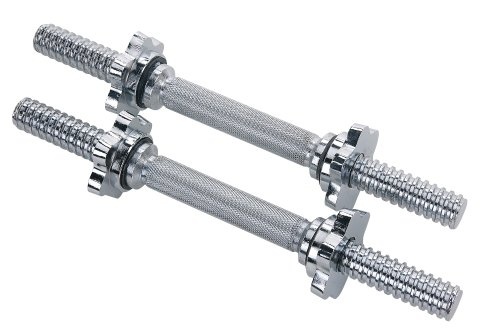
Dumbbell Rod 1 Pair With Stud
Brand: Cyberteleshop
The Dumbbell Plate Rod is a rod designed to fit dumbbells at the edges. This rod is mainly used by individuals in an exercise gym. The dumbbell rod is made from the highest quality stainless steel that does get damaged easily. The fitness rod featured Dumbbell Plate Rod features the anti-slip knurled grooves that don’t slip easily during exercise. The fitness rod comes with the tightening nut. This nut needs to be tightened after placing the dumbbells Plates, as the nut holds the dumbbells Plates tight during the exercise. The Dumbbell Plate Rod could prove to be the ultimate solution for all those individuals who want to build muscles naturally and in a considerably less amount of time. This fitness rod is marketed in Pakistan by the Cyber Tele Shop. If you want to place an order of this unique product, then just log on to the website of the cyber tele shop for this purpose.
Category: Sporting Goods > Fitness & General Exercise Equipment > Weight Lifting > Free Weight Accessories > Barbells & Weightlifting Bars